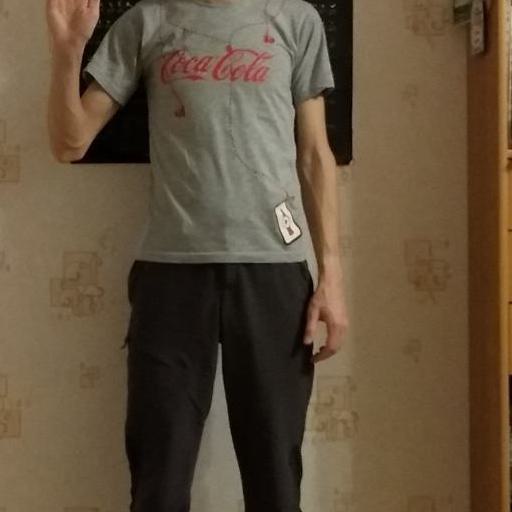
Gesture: no_gesture